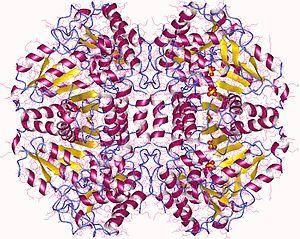
En enzymologie, une tryptophanase est une lyase qui catalyse la réaction chimique :